Evangelicalism in the United States

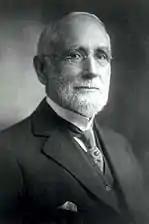
Lyman Stewart, co-founder of Union Oil

By the 1890s, most American Protestants belonged to evangelical denominations, except for high church Episcopalians and German Lutherans. In the early 20th century, a divide opened up between fundamentalists and the mainline Protestant denominations, chiefly over inerrancy of the Bible. After 1910, evangelicalism was dominated by fundamentalists who rejected liberal theology, emphasized inerrancy of Scripture, and taught a dispensationalist interpretation of the Bible to support their views of human history and mankind's future.